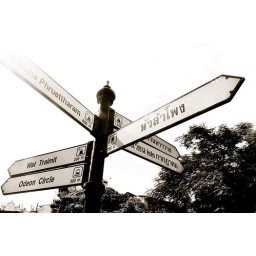
This sign pointed me to Hualamphong, the biggest train station in Bangkok.